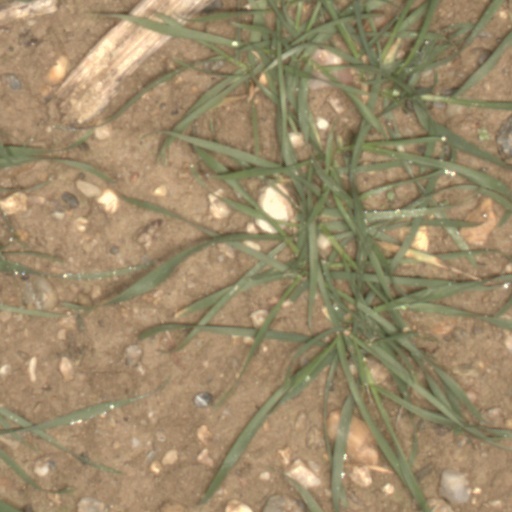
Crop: wheat